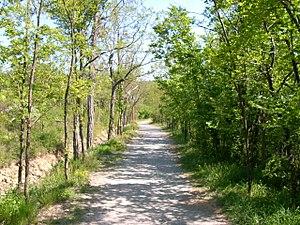
Les allées sont des éléments structurant des forêts, Parcs et jardins. De même qu'une démarche « route HQE » existe, la démarche Haute qualité environnementale semble pouvoir concerner les allées.